Question: What type of fence is around the park?
Tambaya: Wani irin shinge ne a zagaye da wurin wasan?
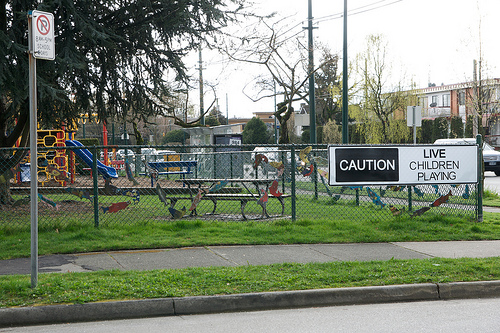
Answer: Chain link.
Amsa: Mar sarƙa.